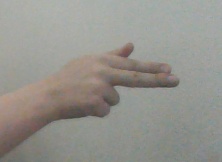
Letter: ghain